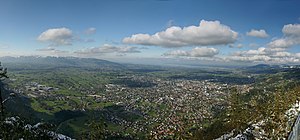
Dornbirn
Udsigt fra Karren over Dornbirn
Dornbirn er en by i det vestlige Østrig, med et indbyggertal på cirka 46.000, og er hovedby i et forvaltningsdistrikt af samme navn. Byen ligger i delstaten Vorarlberg, ved bredden af floden Dornbirner Ach. Byen er indbyggertalsmæssigt den største i delstaten, og er et økonomisk og trafikmæssigt knudepunkt for hele regionen.